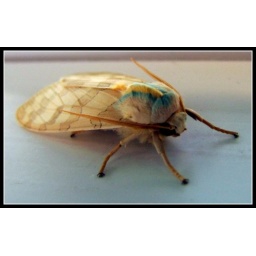
This Banded Tussock Moth somehow got in my house. Check out the blue back and yellow mohawk.